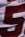
Number: 5